Josh Gatt

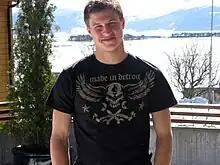

Joshua Alexander Gatt (born August 29, 1991) is an American professional soccer player who plays for Gold Star FC.